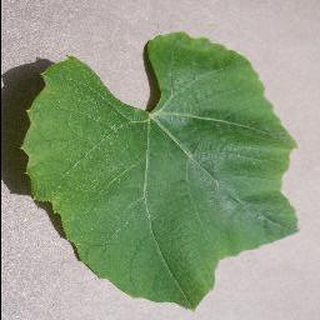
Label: healthy_grape